German Reunification Transport Projects

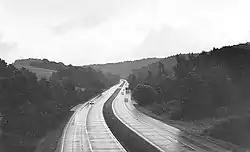
Autobahn in the GDR (1981)

The motorways were, essentially, the same as they were before World War II. Exceptions included the six-lane expansion of a short section of the southern segment of the Berlin ring road and the largest section of the A 24 from Hamburg to Berlin, at a cost of 1.2 billion East German mark (around 1.1 billion euro), which West Germany funded. In contrast, the GDR hardly invested in the Nazi-era "Reichsautobahn" network. By 1990, most of the motorways had deteriorated significantly and did not have shoulders. There was a lack of accelerating and decelerating ramps at interchanges, and there was also no continuous protective guardrail on long stretches. Routes to West Germany had been brought up to better standards over the years, but had also been in the shadows for decades.